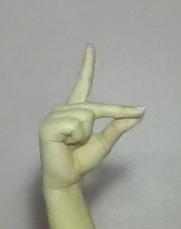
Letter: ta